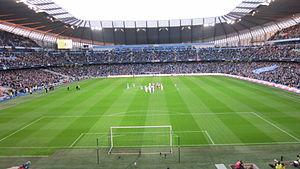
Photo de l'Etihad Stadium avant le coup d'envoie du match Manchester City - Swansea City, 27 octobre 2012